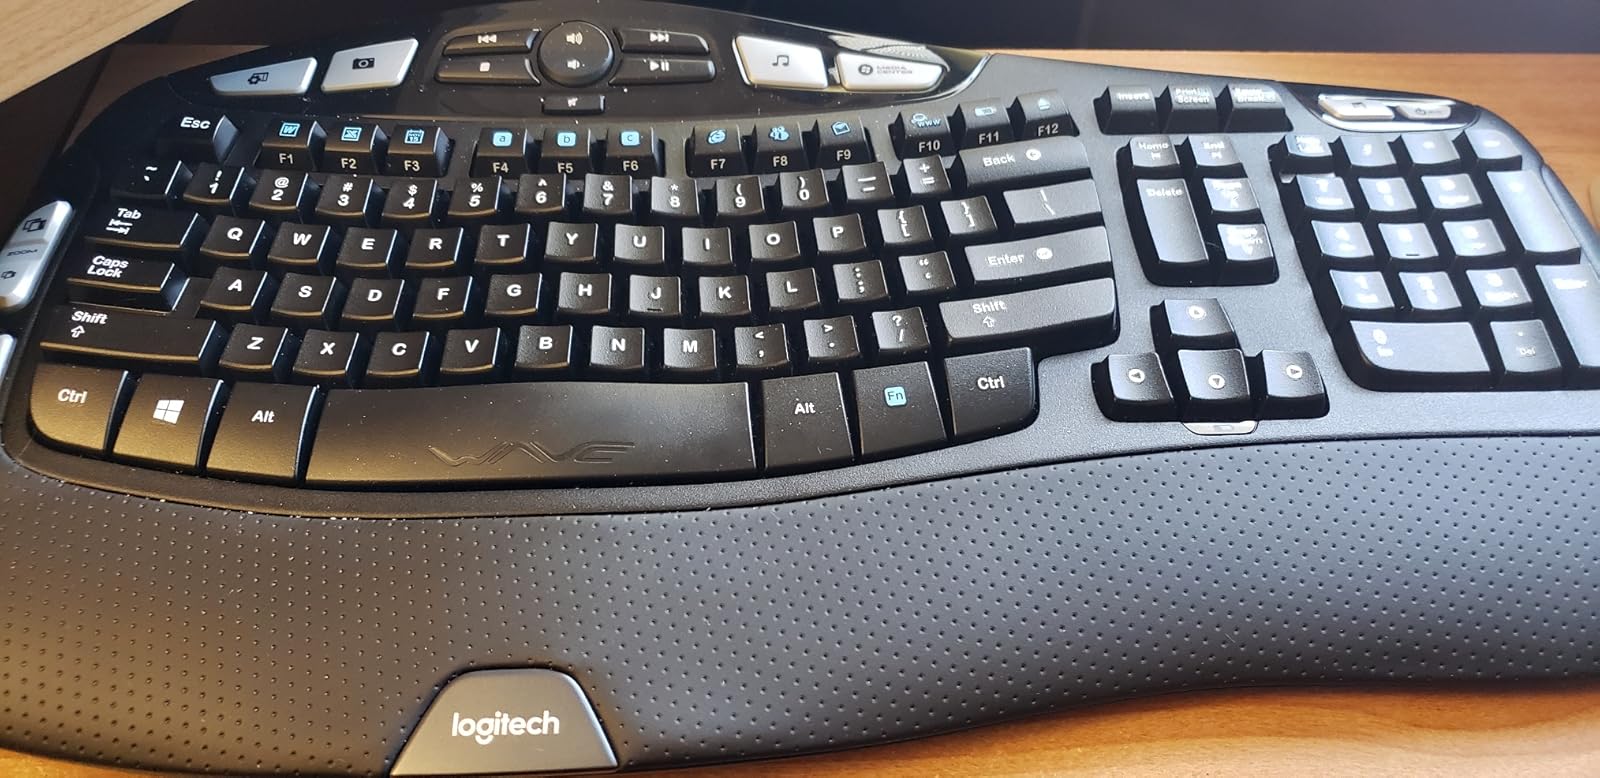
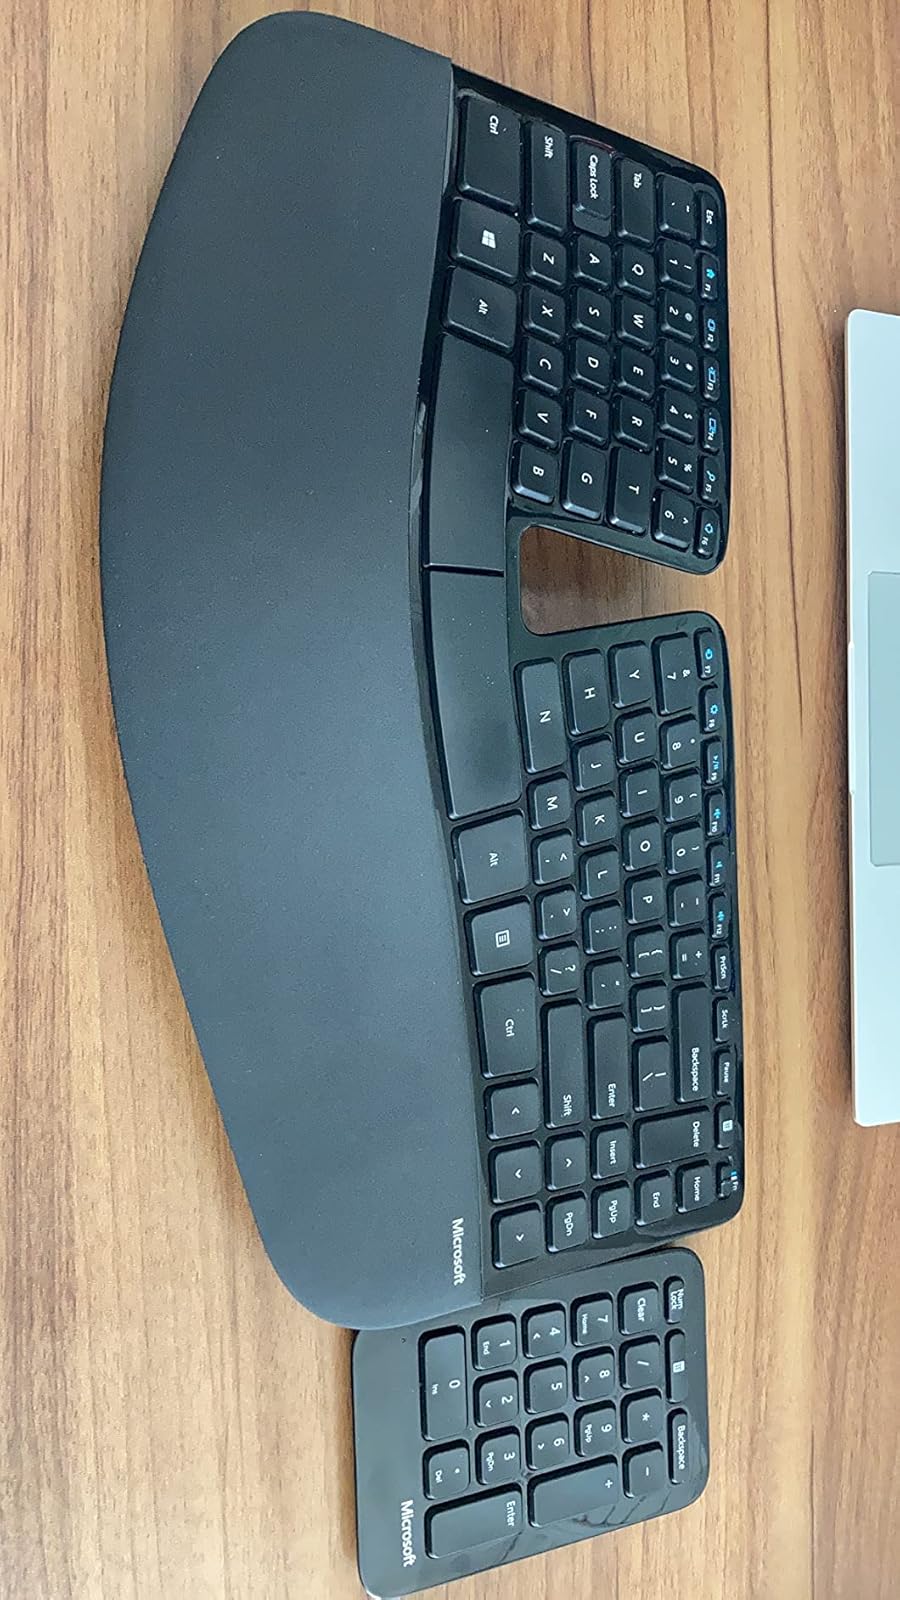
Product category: keyboard
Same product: no